Sedgeley

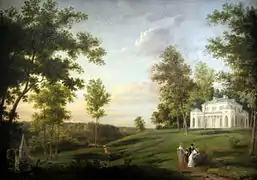
Sedgeley Park, 1819, oil painting by

The land where the house was located was originally owned by Robert Morris, but was seized and auctioned off in 1799. William Cramond, a wealthy merchant, purchased the house. Immediately upon acquiring the land, Cramond hired Latrobe to improve the property and build the mansion, which was to serve as Cramond's country house. The mansion was situated on a hill overlooking the river, 80 feet below.